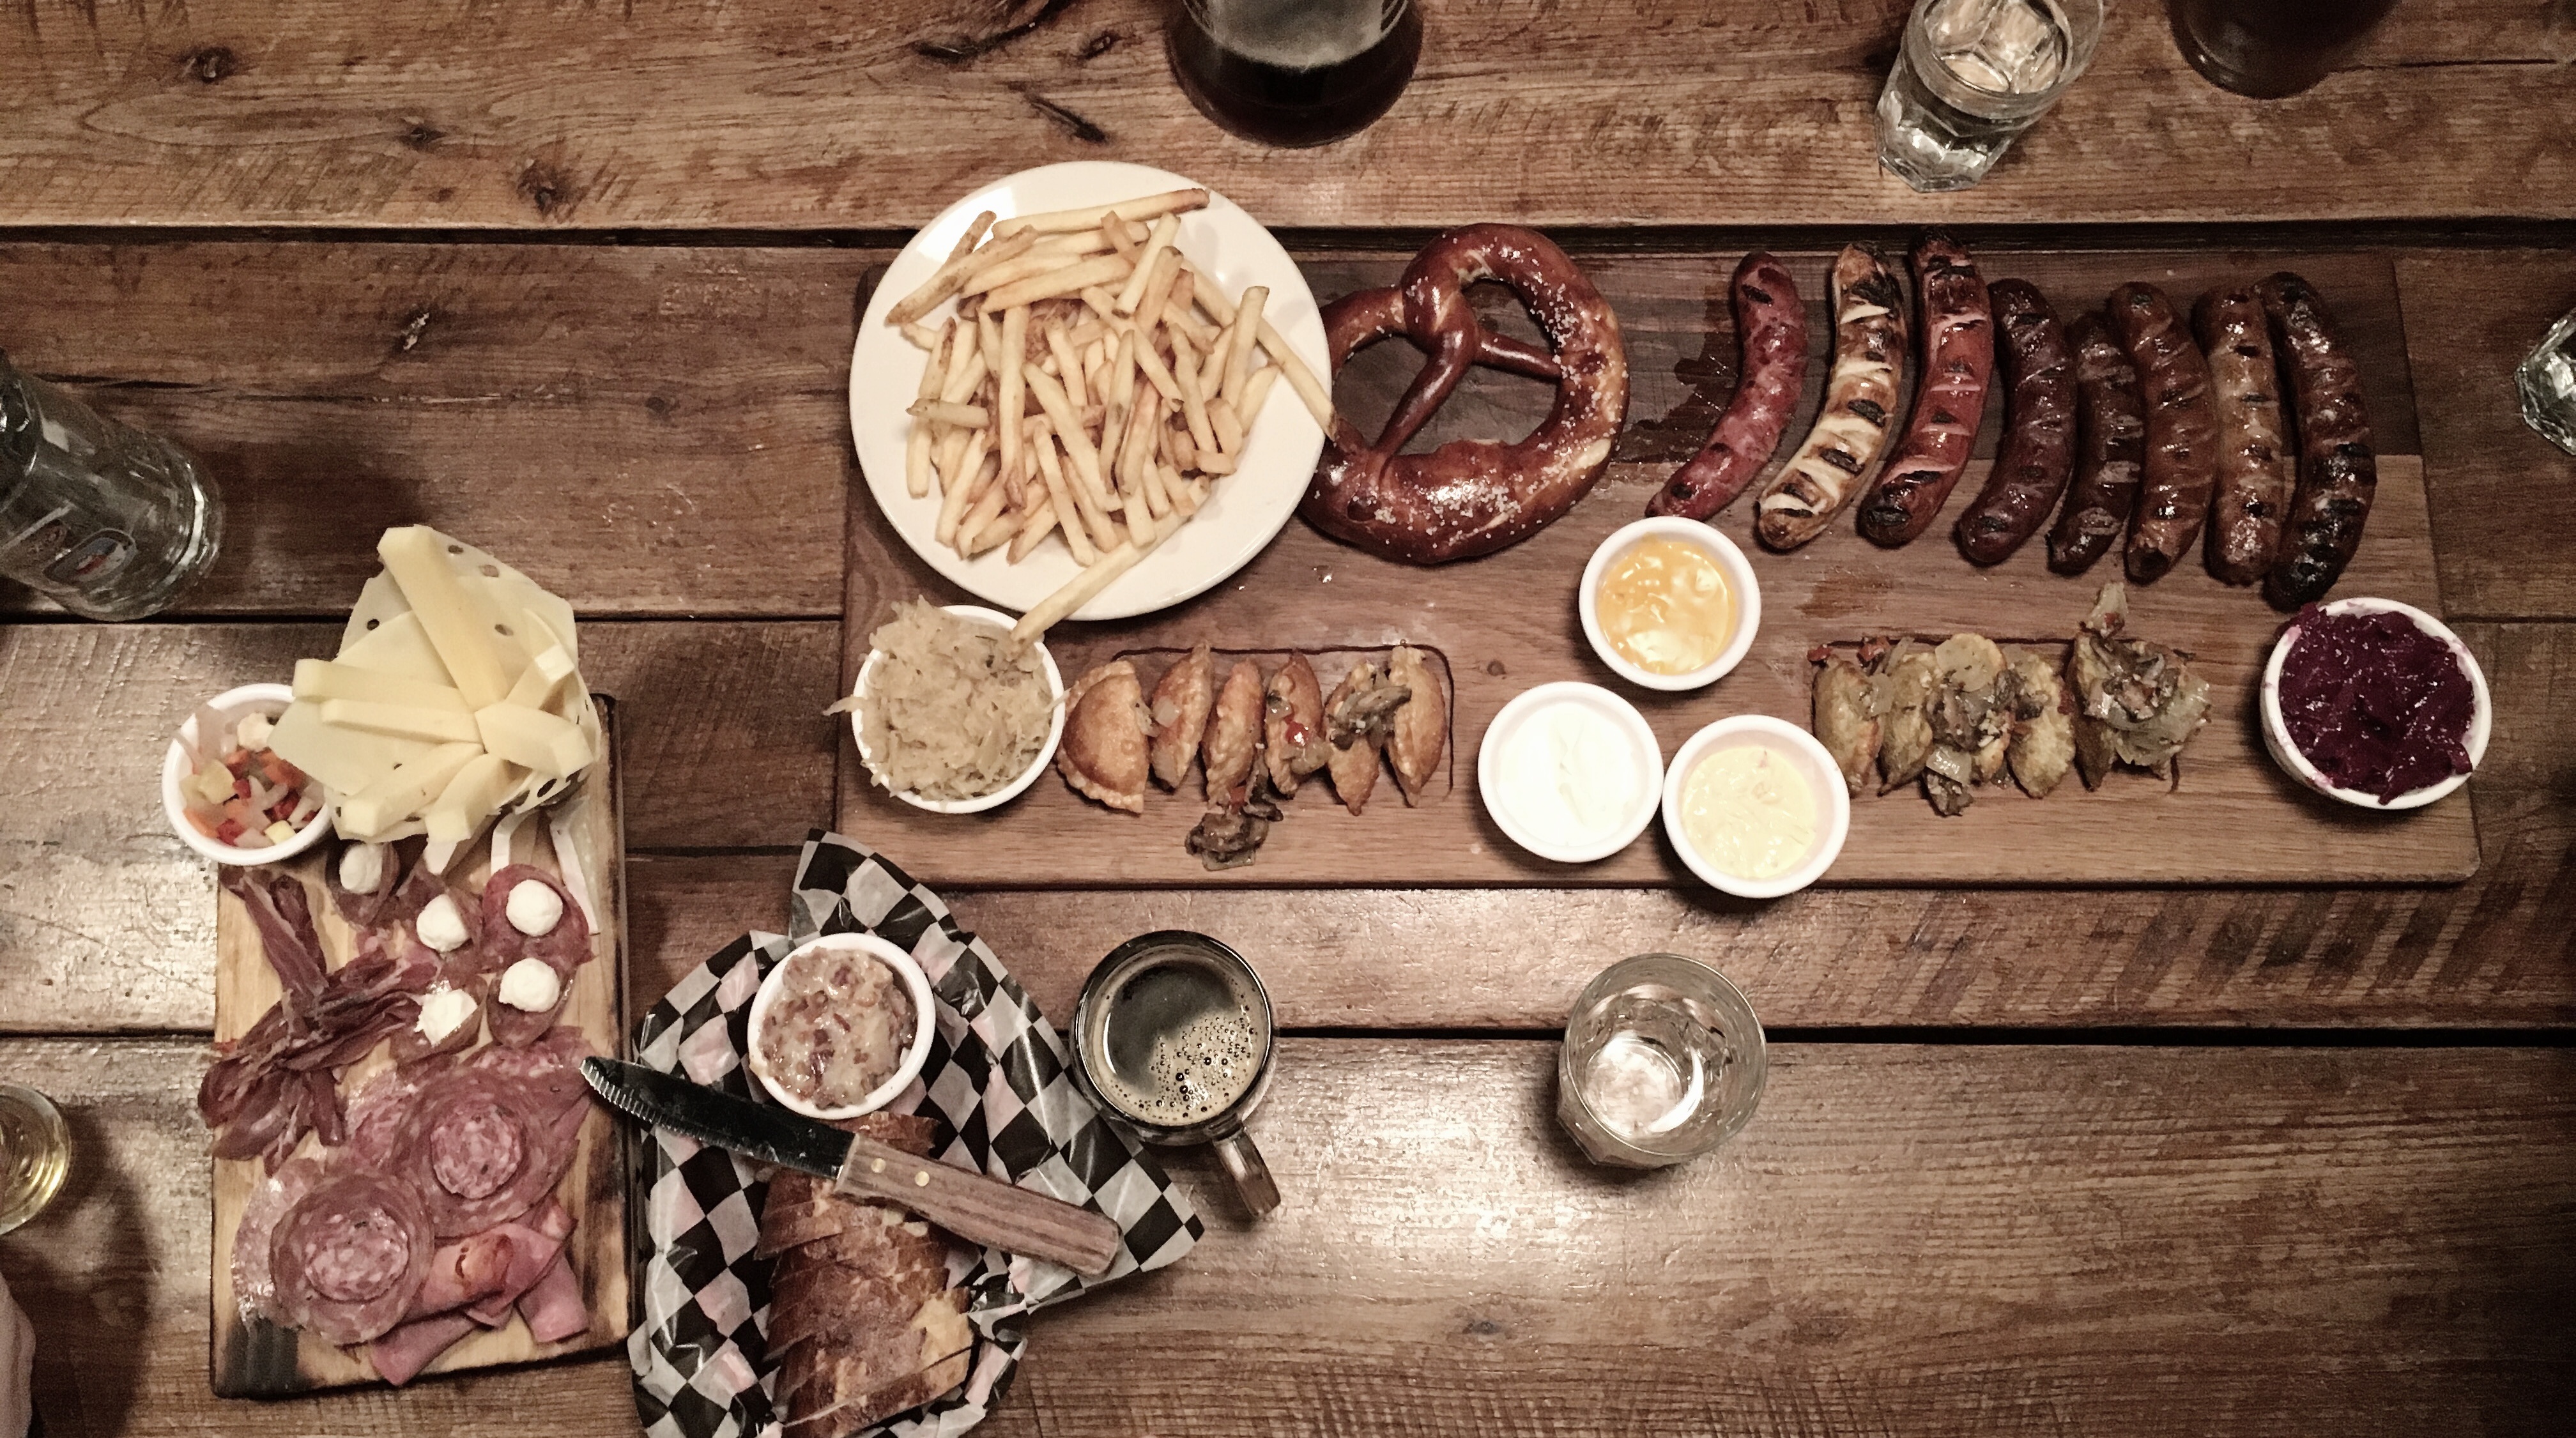
wood, ancient history